Bethune-Powell Buildings

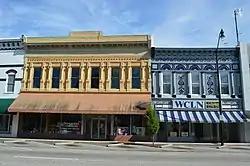
Facade

Bethune-Powell Buildings are two historic commercial buildings located at Clinton, Sampson County, North Carolina. They were built in 1902, and are two-story, brick buildings with decorative pressed metal sheathing and brick cornices on the front facade. The Bethune Building is six bays wide and the Powell Building three bays wide. The pressed metal sheathing features a robust pattern of colonnaded, arched garland friezes, and modillion cornice. The buildings were constructed following a fire that destroyed much of the Clinton commercial district.